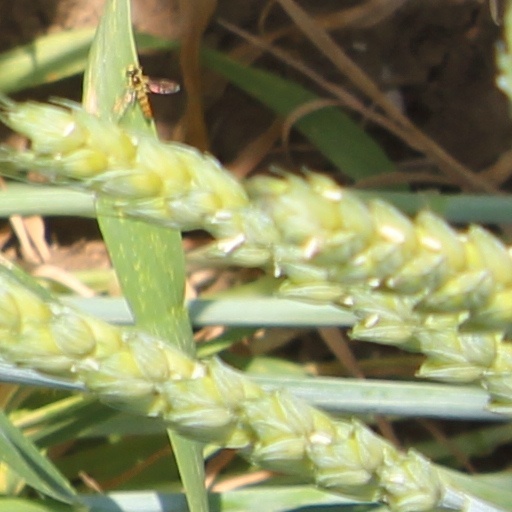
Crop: wheat